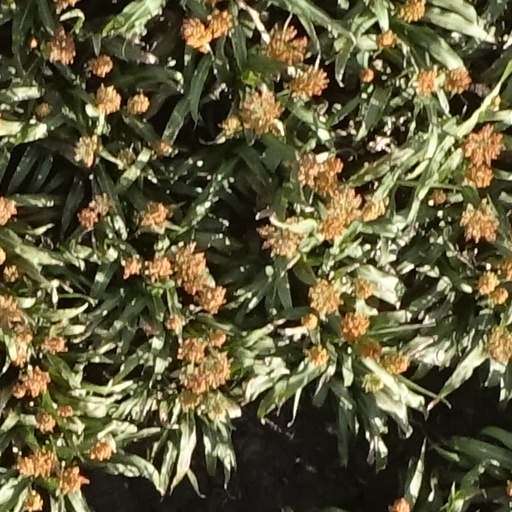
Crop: sorghum